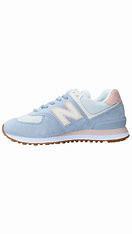
Brand: New
Model: Balance WL574